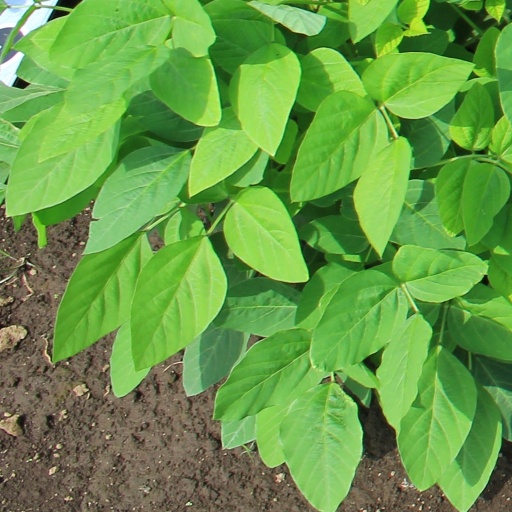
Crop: soybean